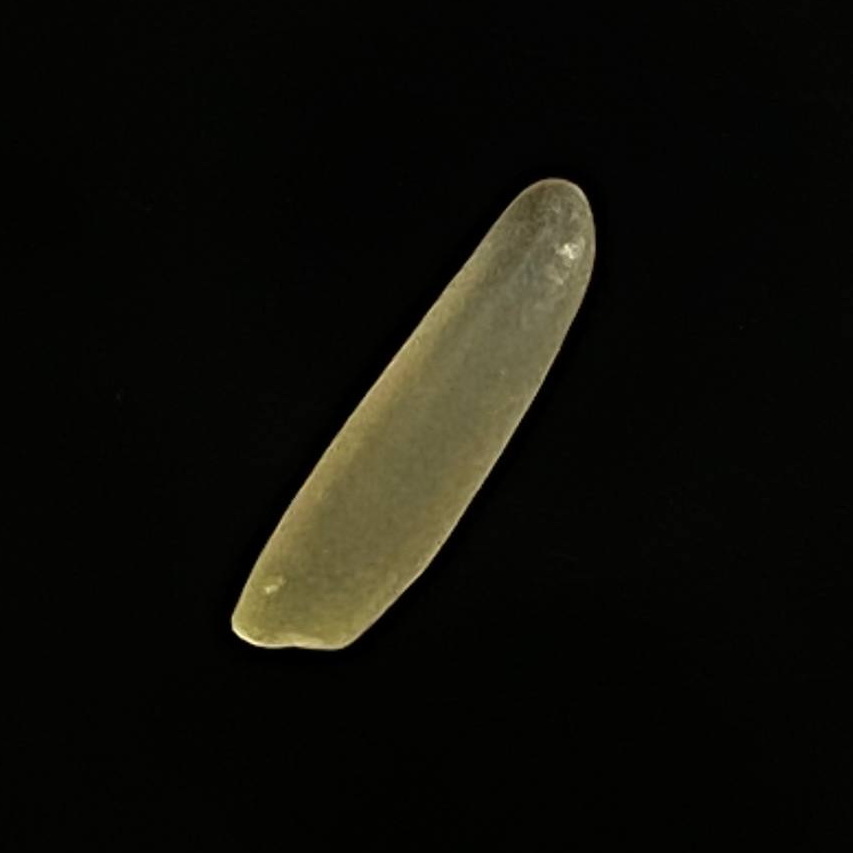
Rice variety: Bashmoti